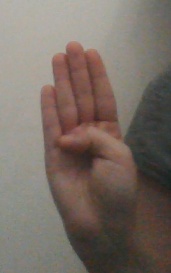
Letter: kaaf